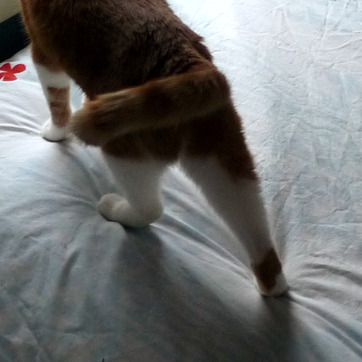
Material: fabric